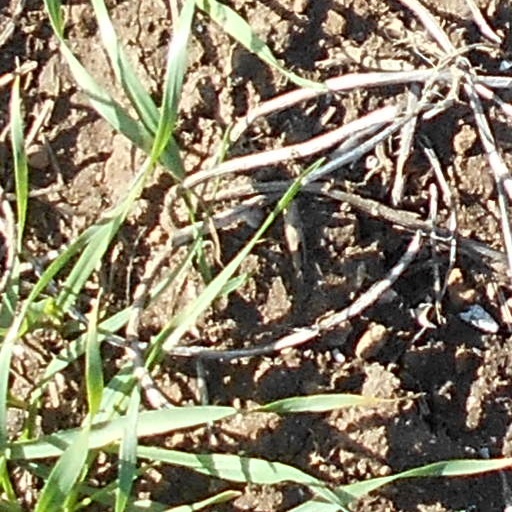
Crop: wheat